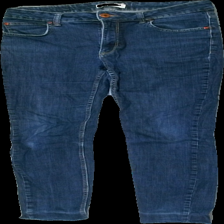
View: front
Type: Jeans
Category: Ladies
Brand: Lindex
Colors: Blue
Material: 100% cotton
Cut: Regular
Season: All
Trend: Denim
Damage location: top center
Damage 2 location: bottom left
Damage 3 location: top right
Price range: 100-150
Recommended usage: Reuse
Description: blå jeans